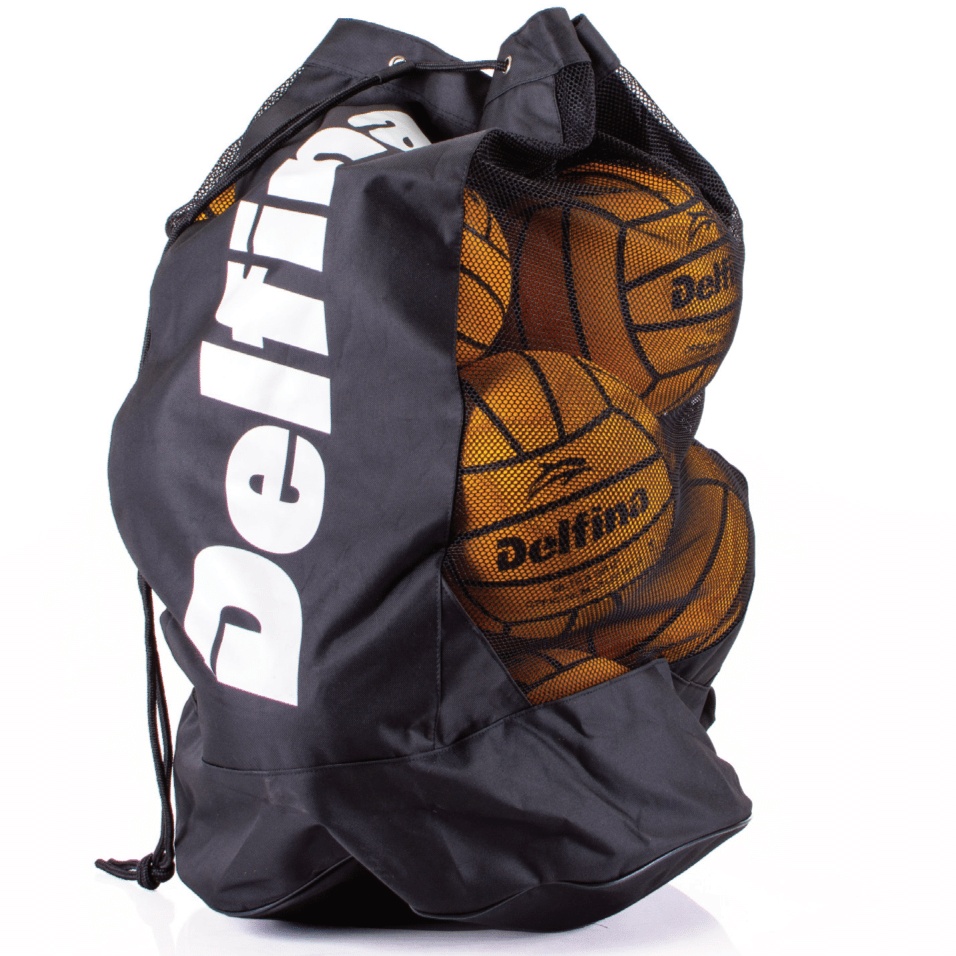
Water Polo Ball Bag
Capacity to fit 10-12 Size 5 Balls Durable nylon with mesh netting on the sides to drain and dry Perfect to carry your water polo balls
Brand: Delfina Sport
Category: Sporting Goods > Athletics > Water Polo > Water Polo Training Aids > Water Polo Training Bags